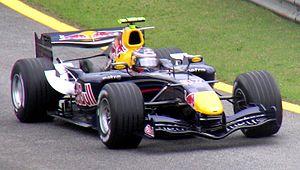
Michael Ammermüller, est un pilote automobile allemand né le 14 février 1986 à Pocking.